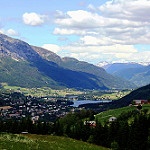
Label: mountain